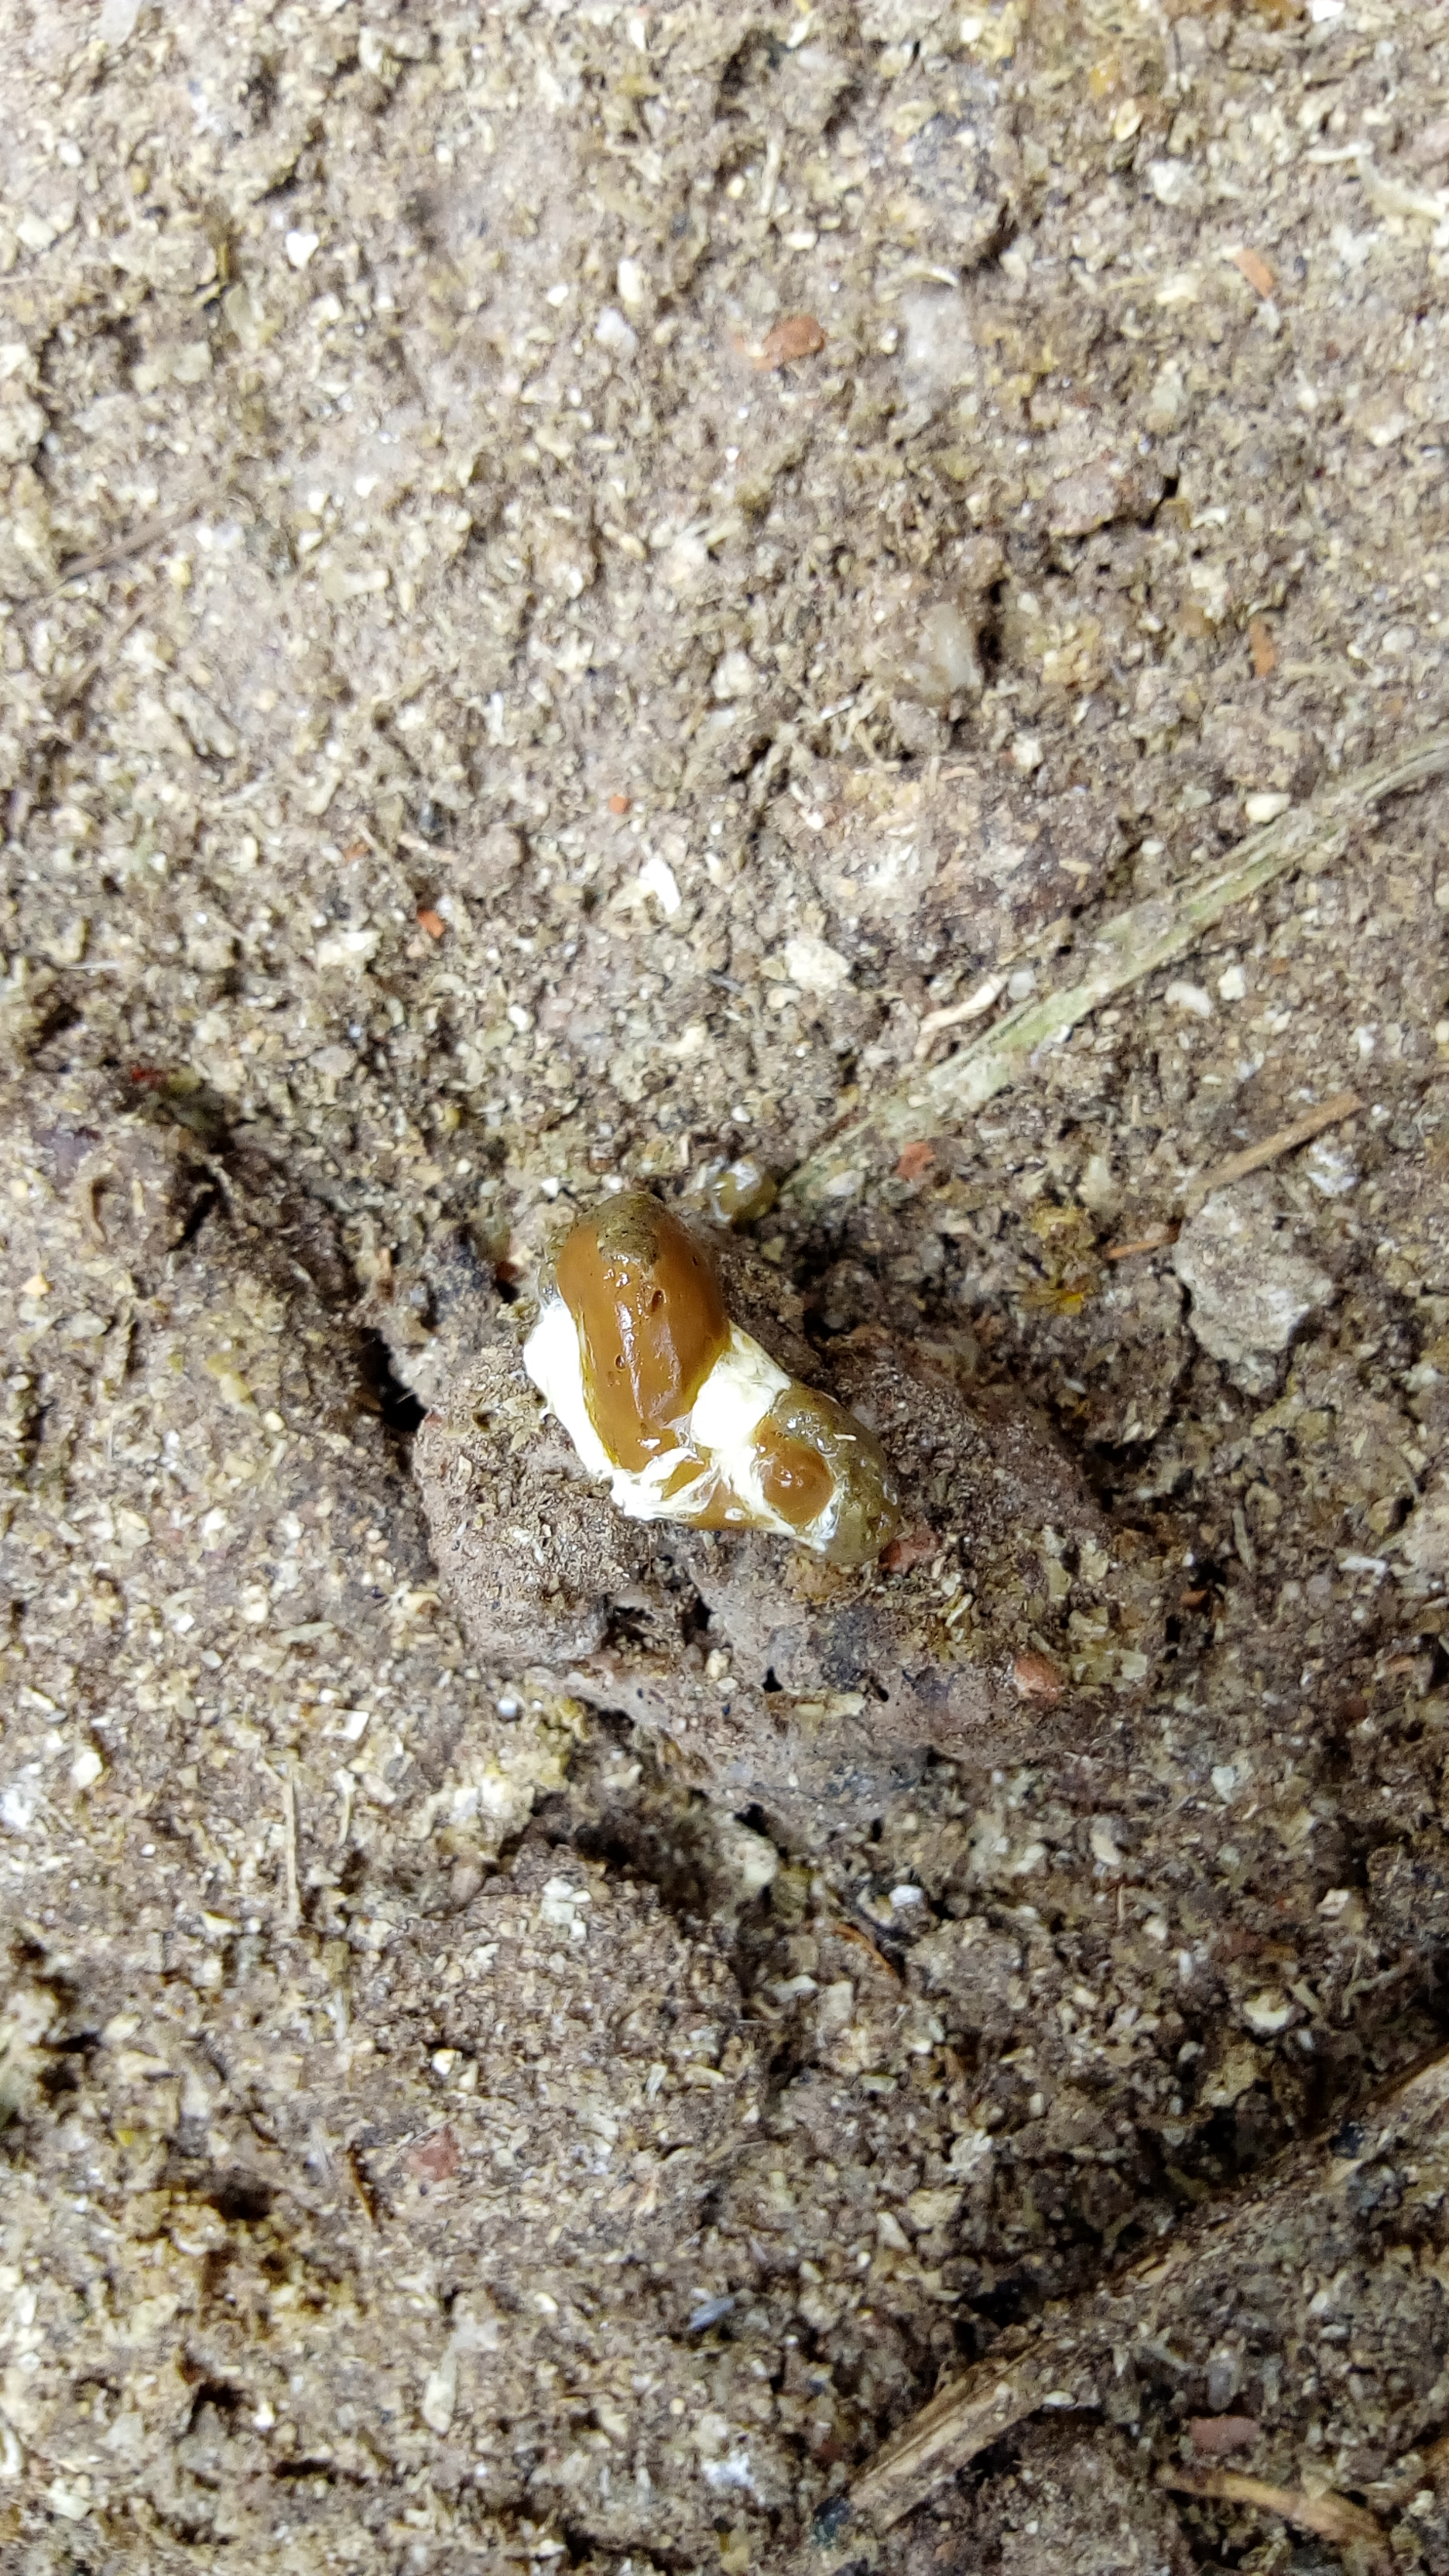
PCR-confirmed diagnosis: Coccidiosis